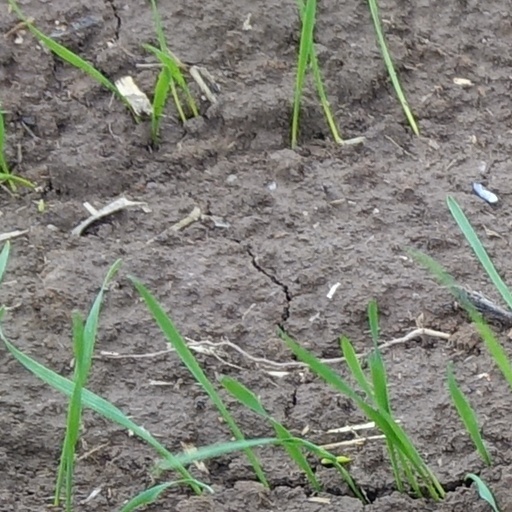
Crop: wheat